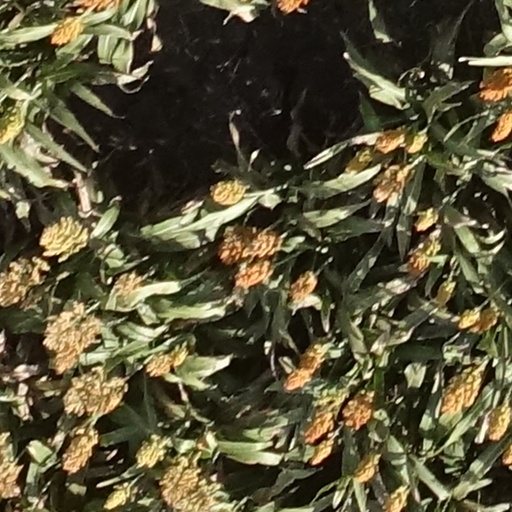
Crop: sorghum